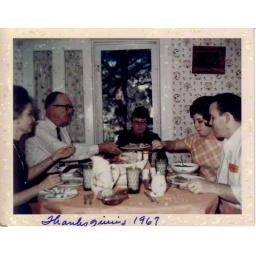
I still use the green glasses in the picture today. The just don't... well you know.